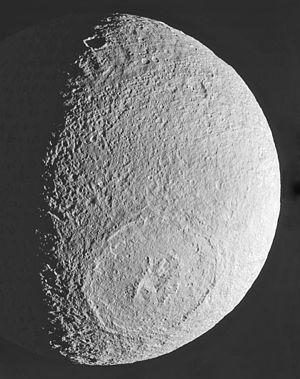
Cet article est une liste des plus grands cratères d'impact du système solaire. Pour une liste complète, voir Liste des Cratères du Système Solaire.